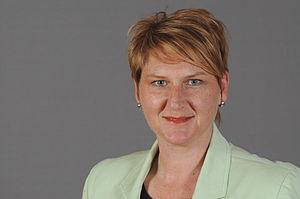
Les élections régionales de 2018 en Basse-Autriche se tiennent en Autriche dans le Land de Basse-Autriche, le 28 janvier 2018.